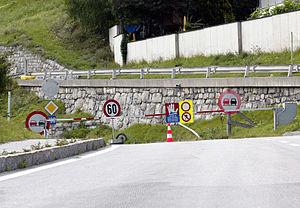
Les inondations européennes de 2005 causée par une dépression ligure ont touché principalement la Roumanie, la Suisse, l'Autriche et l'Allemagne, de même que quelques autres pays d'Europe centrale au cours du mois d'août 2005. Le compte des victimes s'élève à 42 morts, dont 31 en Roumanie, six en Suisse et cinq en Autriche ou en Allemagne. Des milliers de personnes ont été évacuées de leurs domiciles ; les précipitations sont celles qui ont causé les inondations les plus sévères en Europe depuis les inondations 2002.